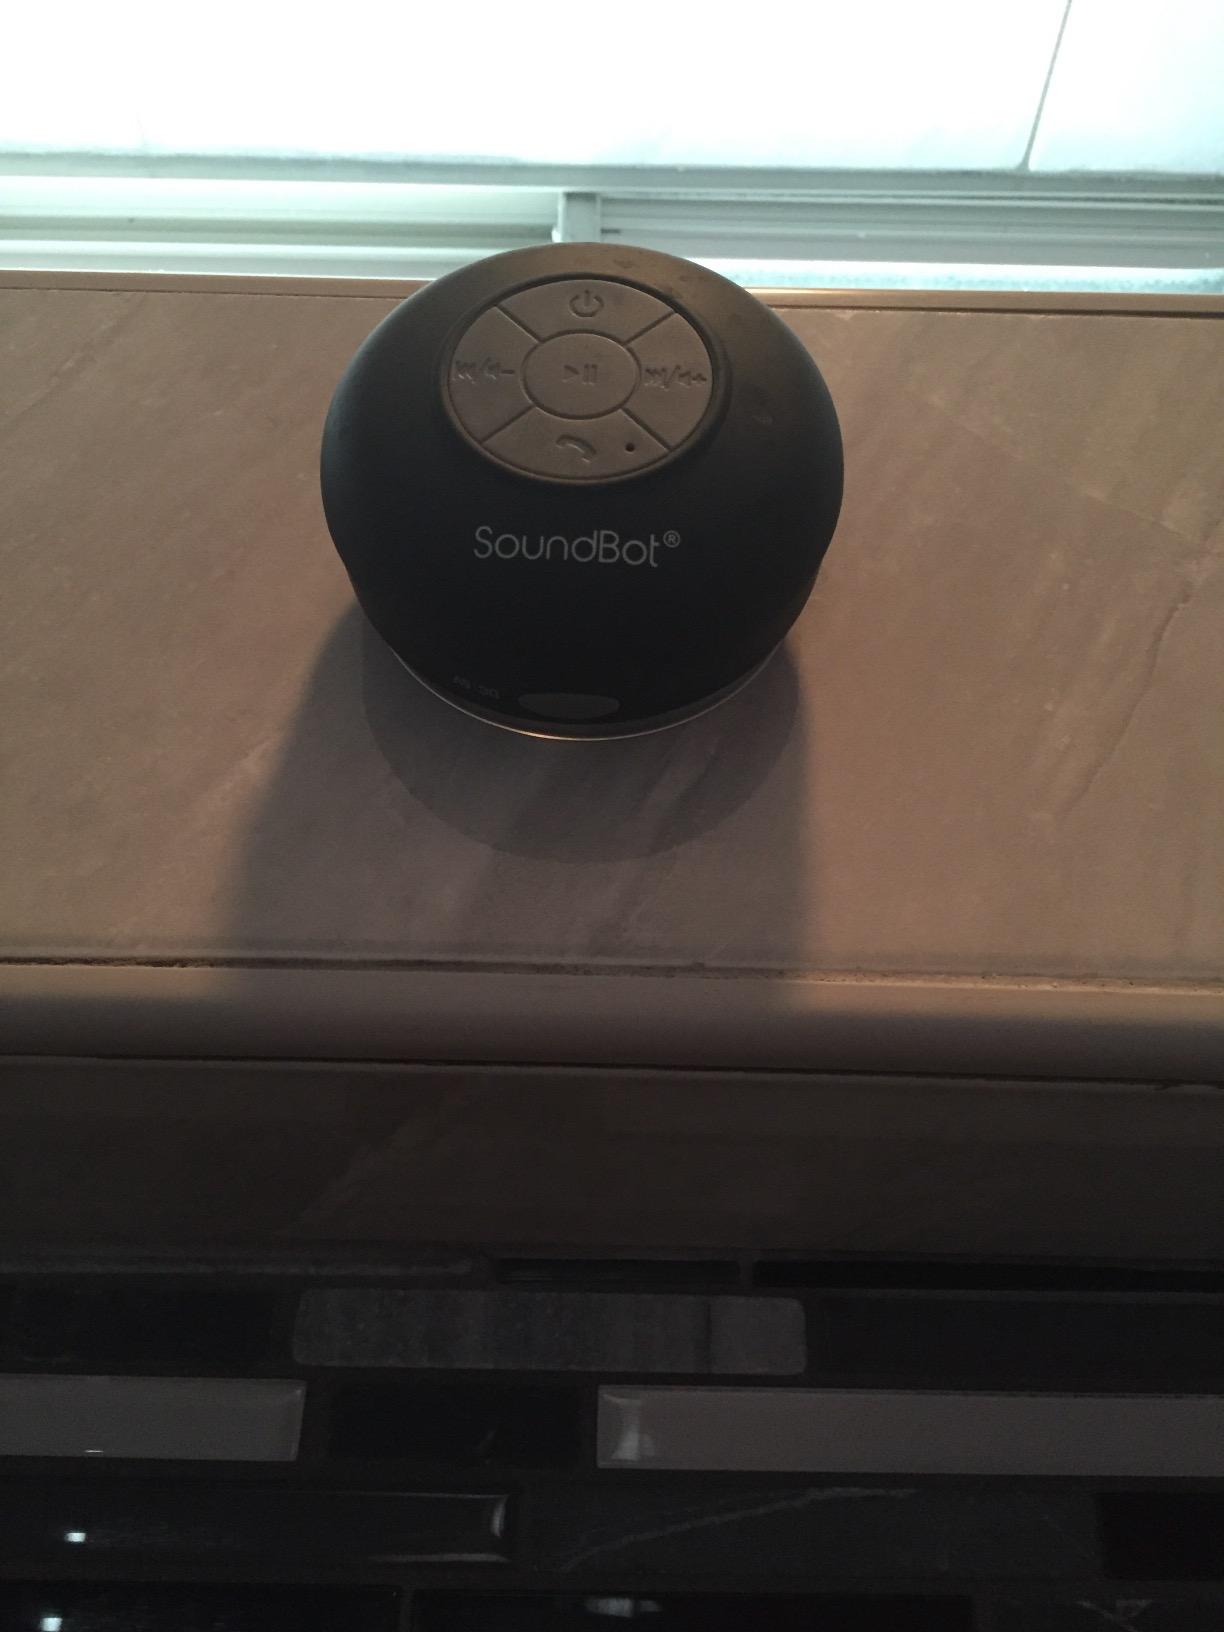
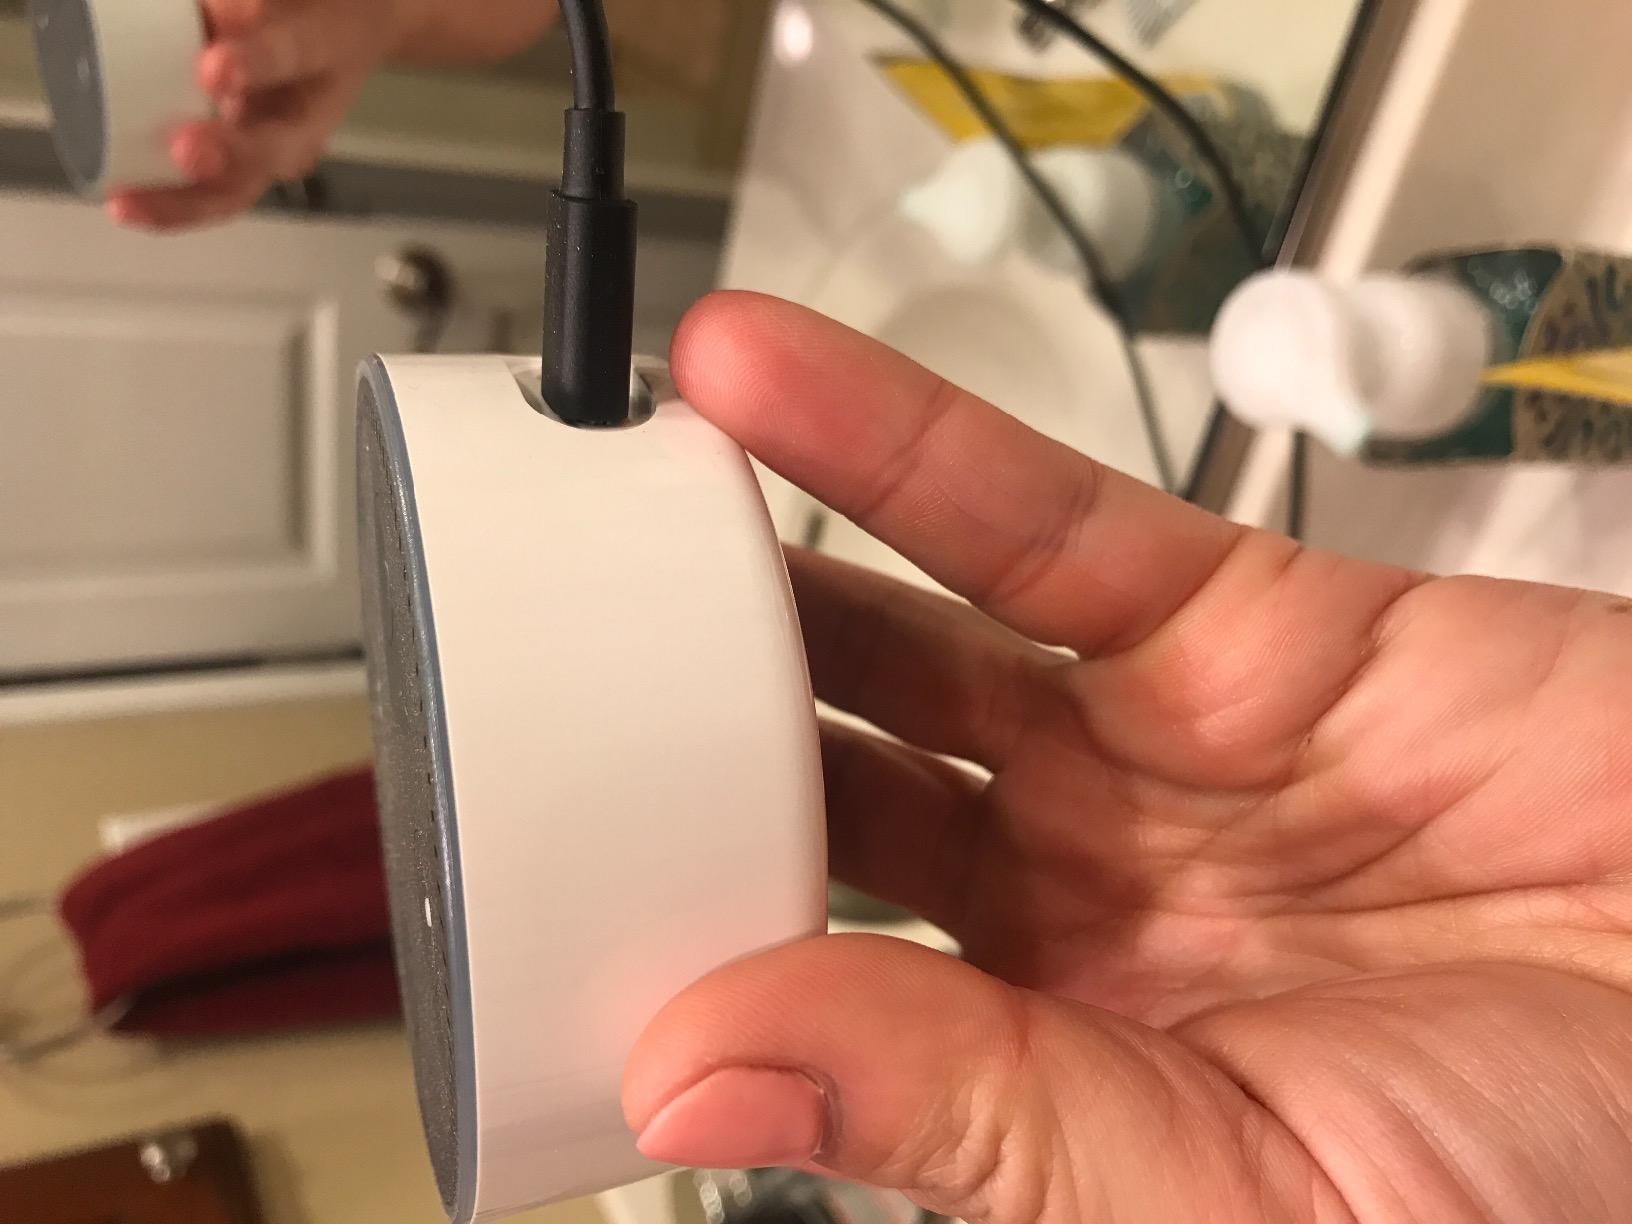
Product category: speaker
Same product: no